Insect pheromones

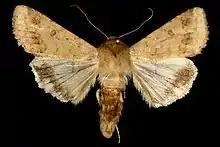
Preparation of ""

As a result of the enormously refined extraction and analytical chemistry over the years, chemists and biologists identified numerous other pheromones. For the detection of the second component of the pheromone cocktail of "Bombyx mori", the bombycal [(10"Z",12"E")-hexadecadienal], an extract of 460 glands from which 15 nanograms of the aldehyde were isolated was already sufficient in 1978.